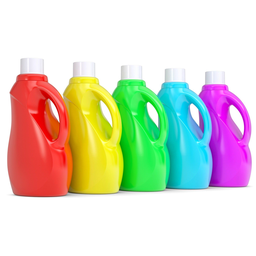
Label: plastic